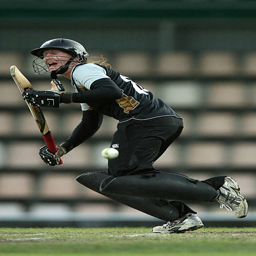
cricket player plays a shot during international match .